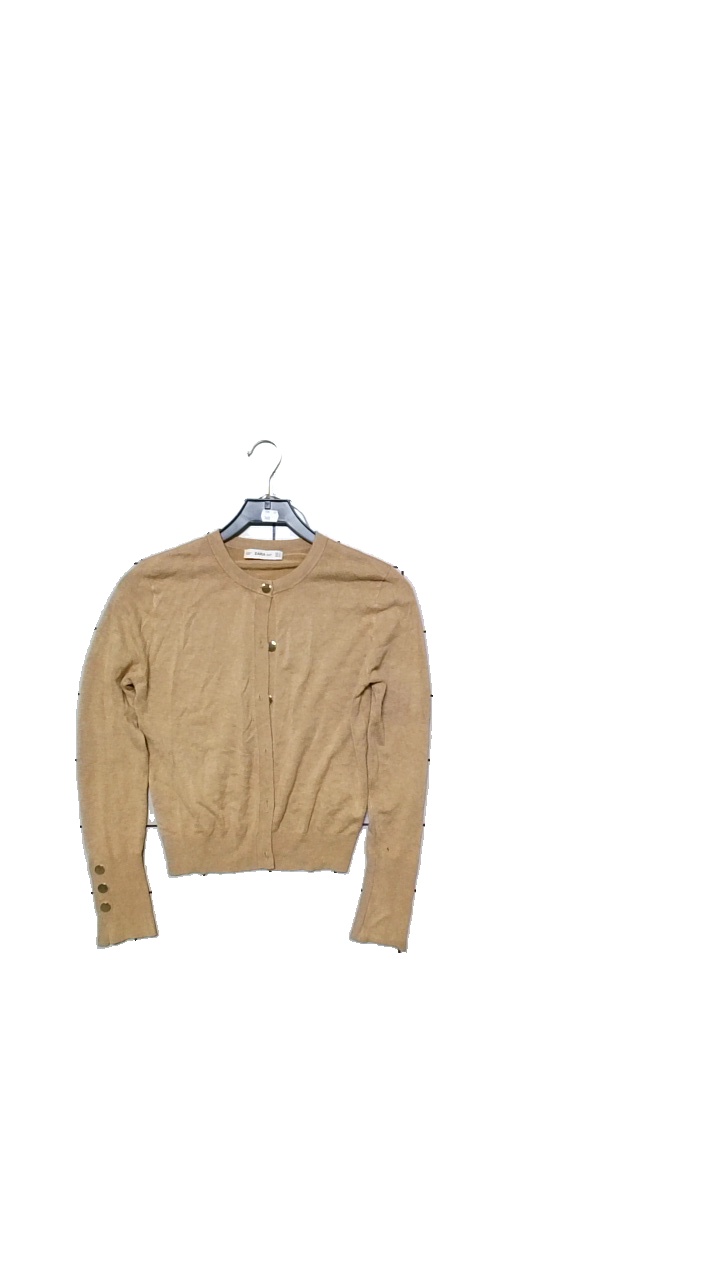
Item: Cardigan (Ladies)
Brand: Zara
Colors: Beige
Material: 83% viscose, 15% nylon, 2% elastane
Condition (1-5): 3
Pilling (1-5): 2
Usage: Reuse
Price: <50